Which point is corresponding to the reference point?
Reference image:
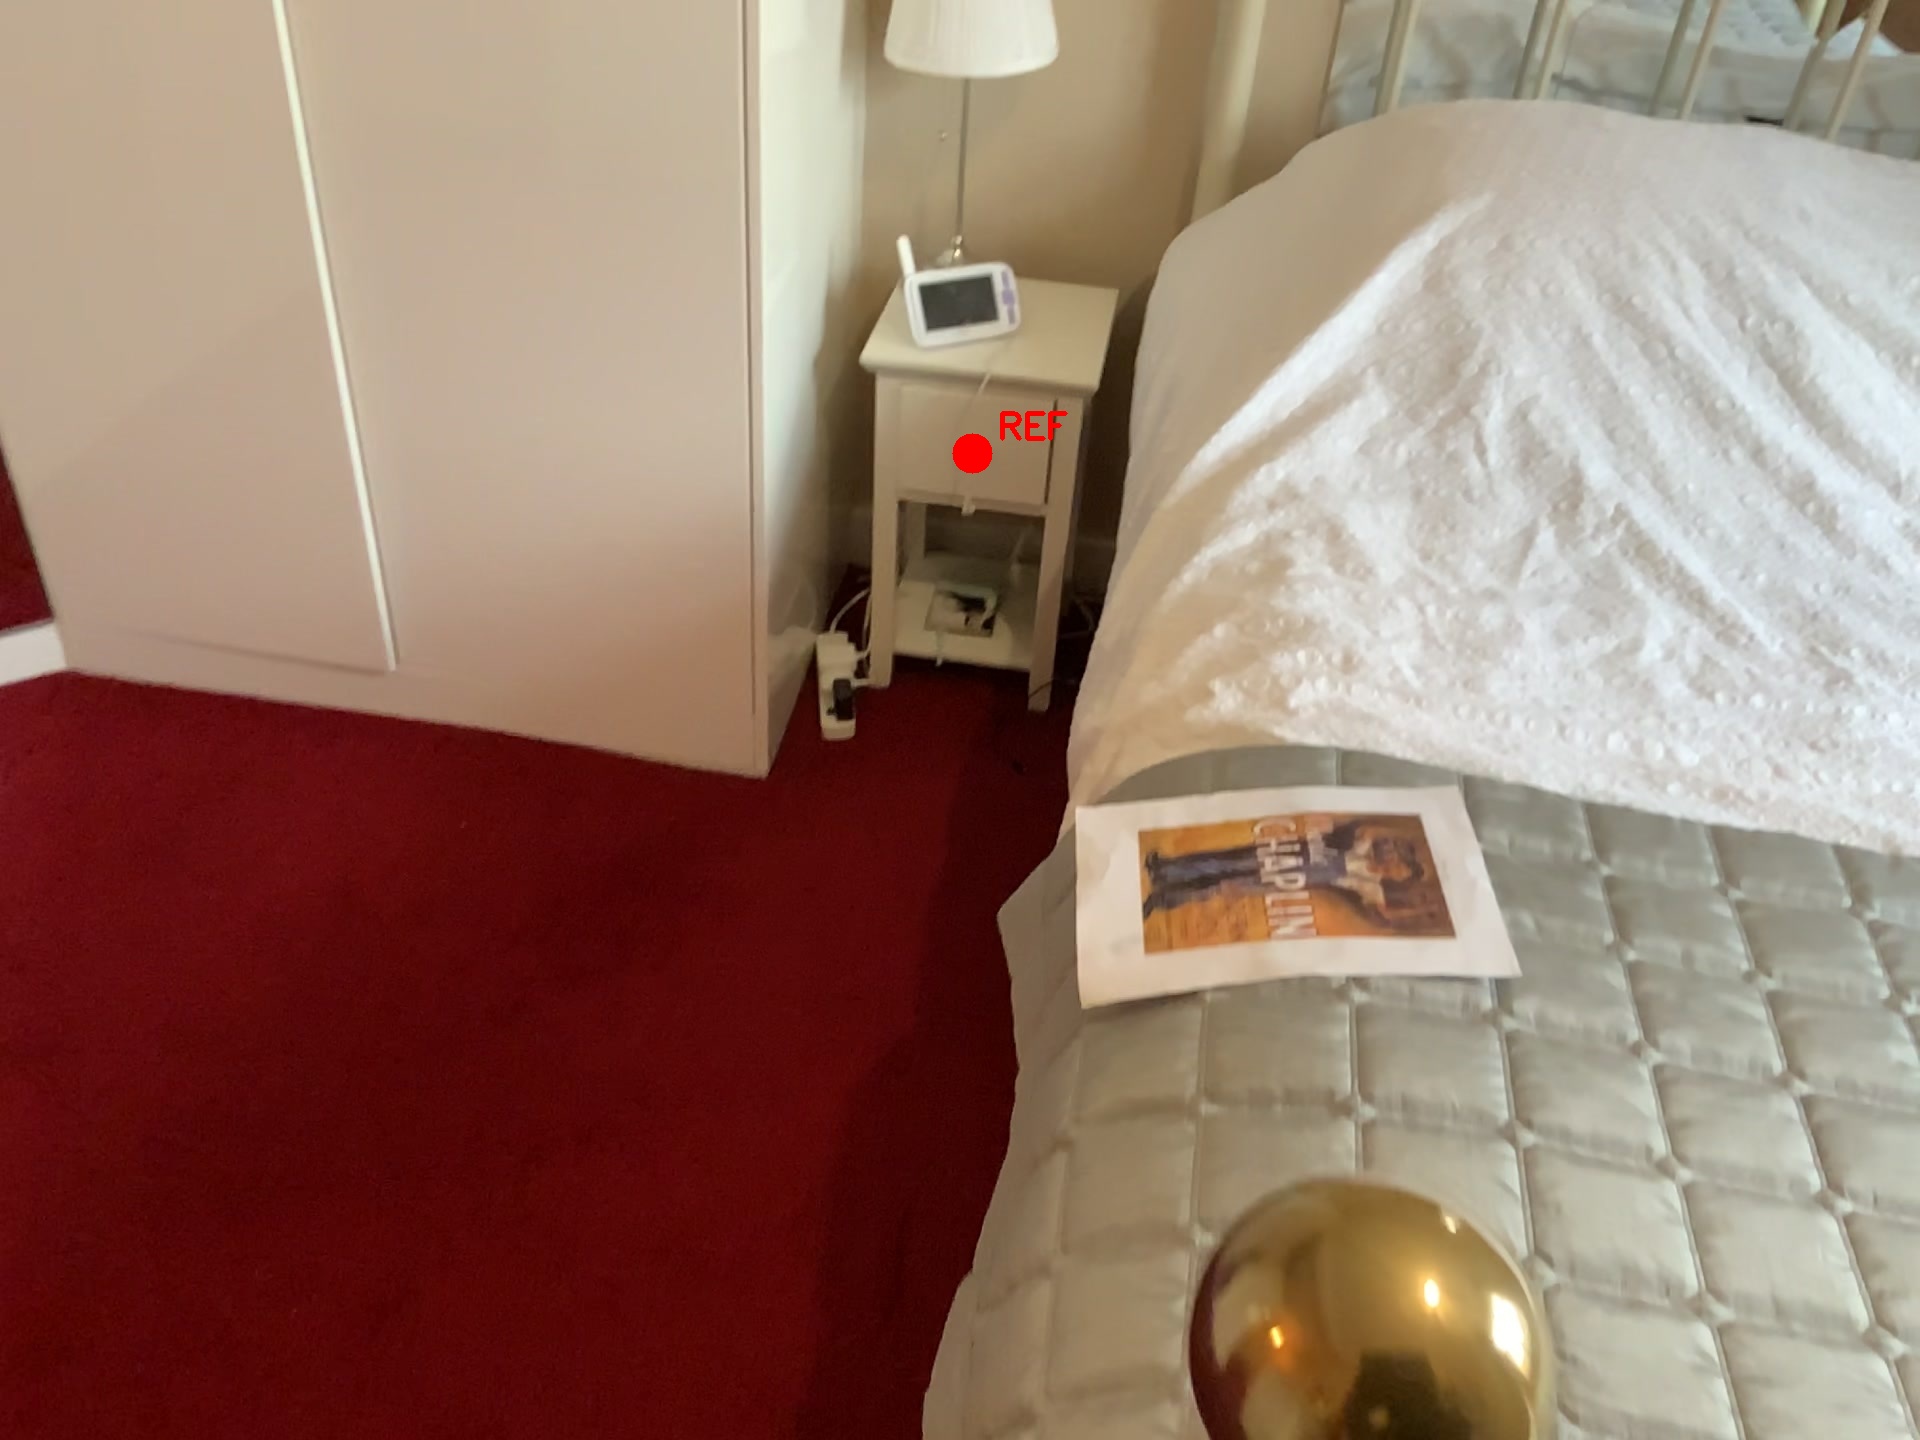
Option image:
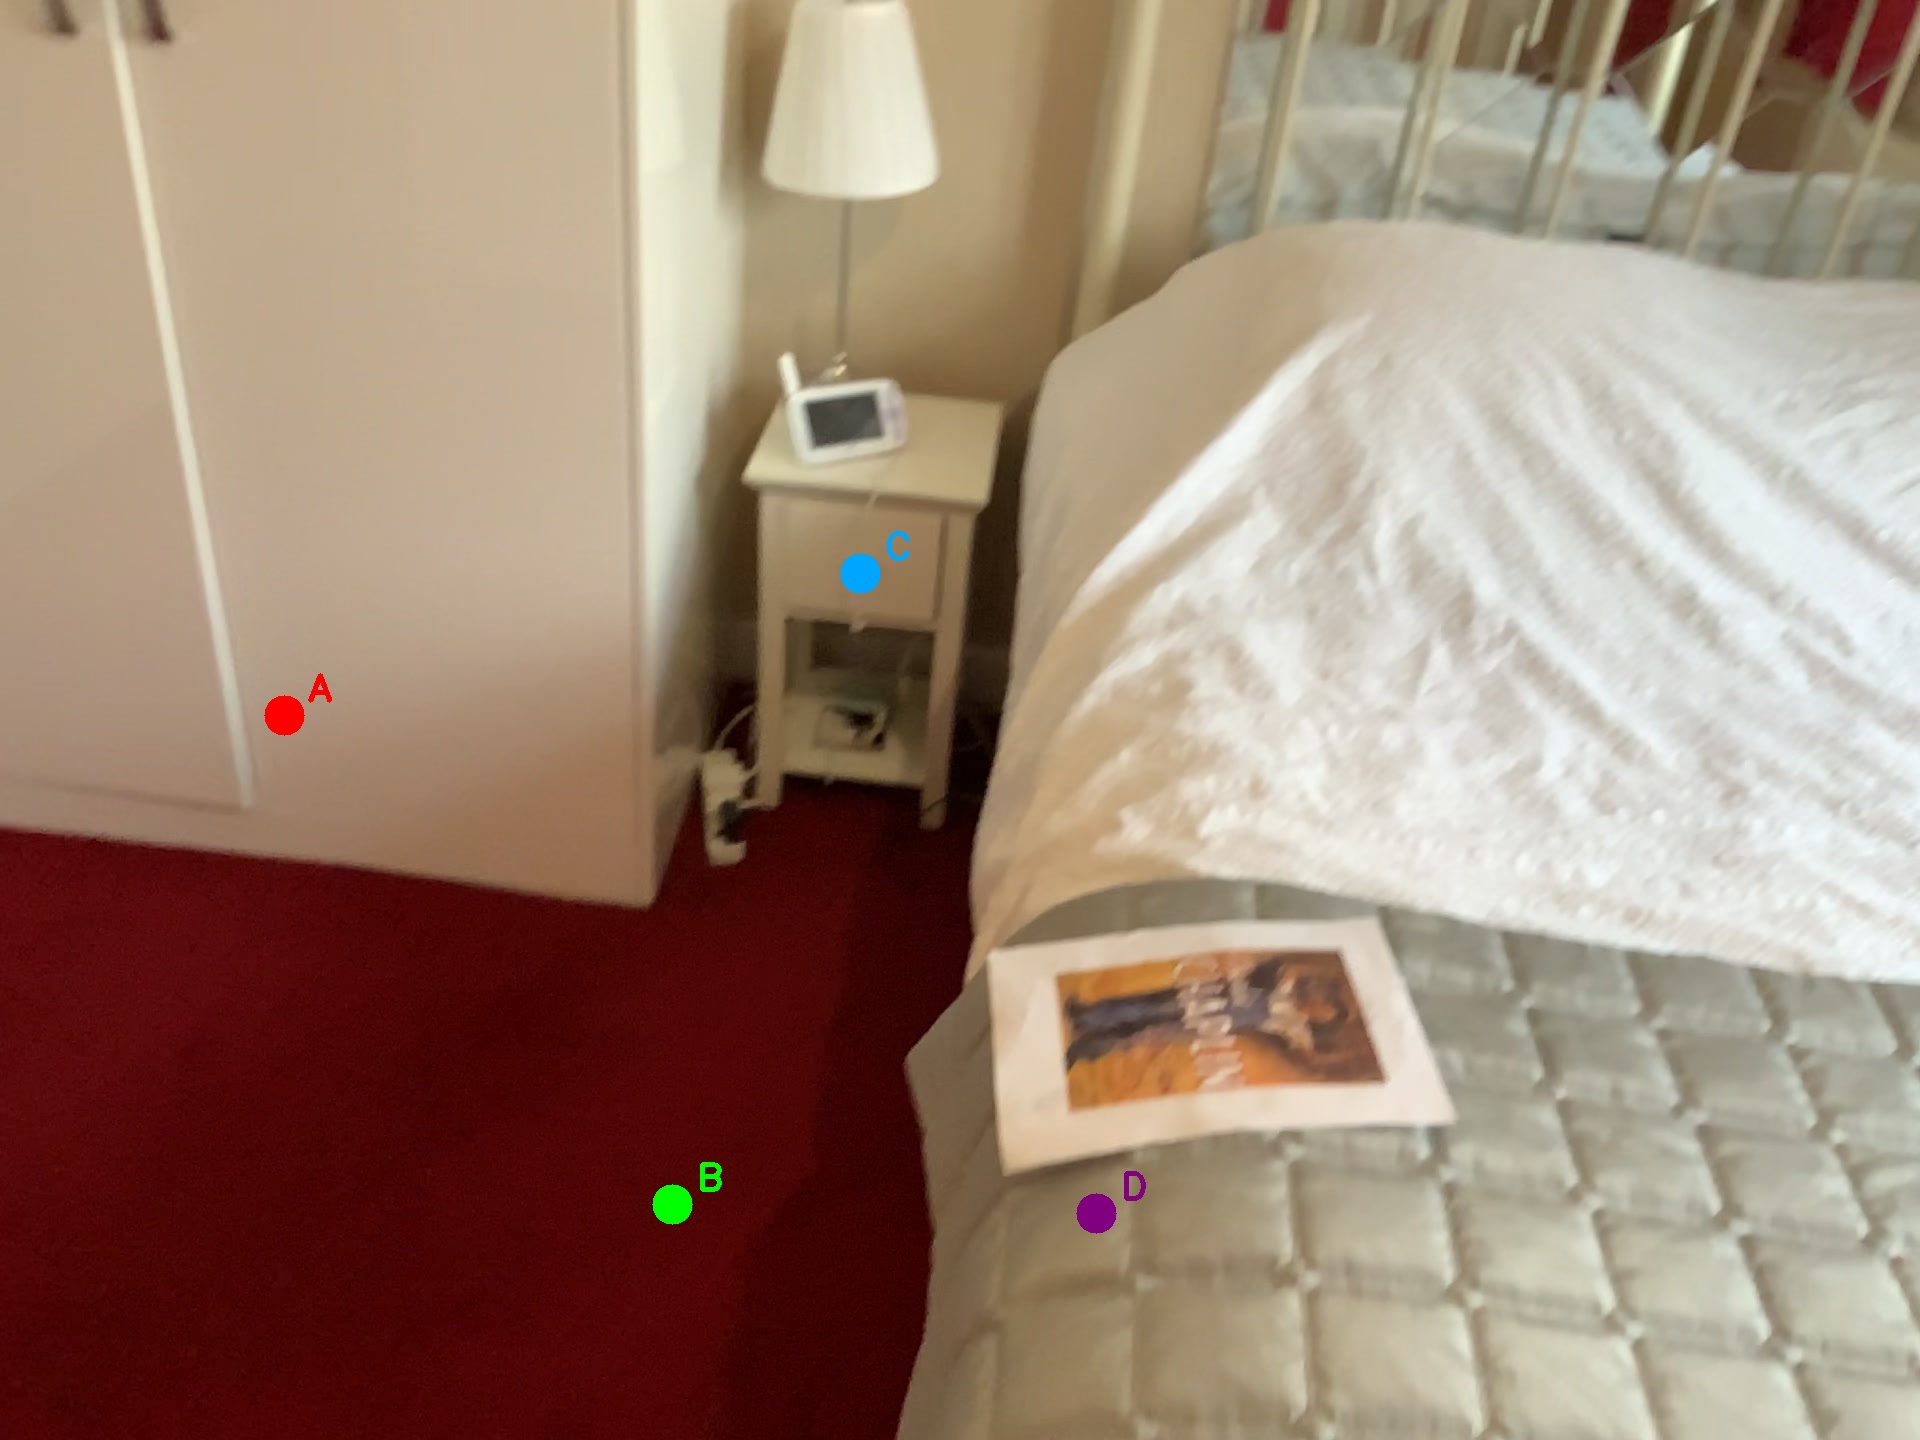
Choices:
Point A
Point B
Point C
Point D
Answer: (C)